Lomatium grayi

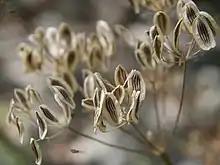
Mature seeds of "Lomatium grayi"

"Lomatium grayi" has glabrous stems that split at the ground, and a long, thick taproot. The dark-green leaves are numerously divided. It flowers from March to July with 1–20 compound umbels, each with hundreds of yellow flowers, upon leafless stalks. The fruit is glabrous, elliptic, 8–15 mm long, with the lateral wings about half as wide as the body. The plant has a strong odor resembling parsley.